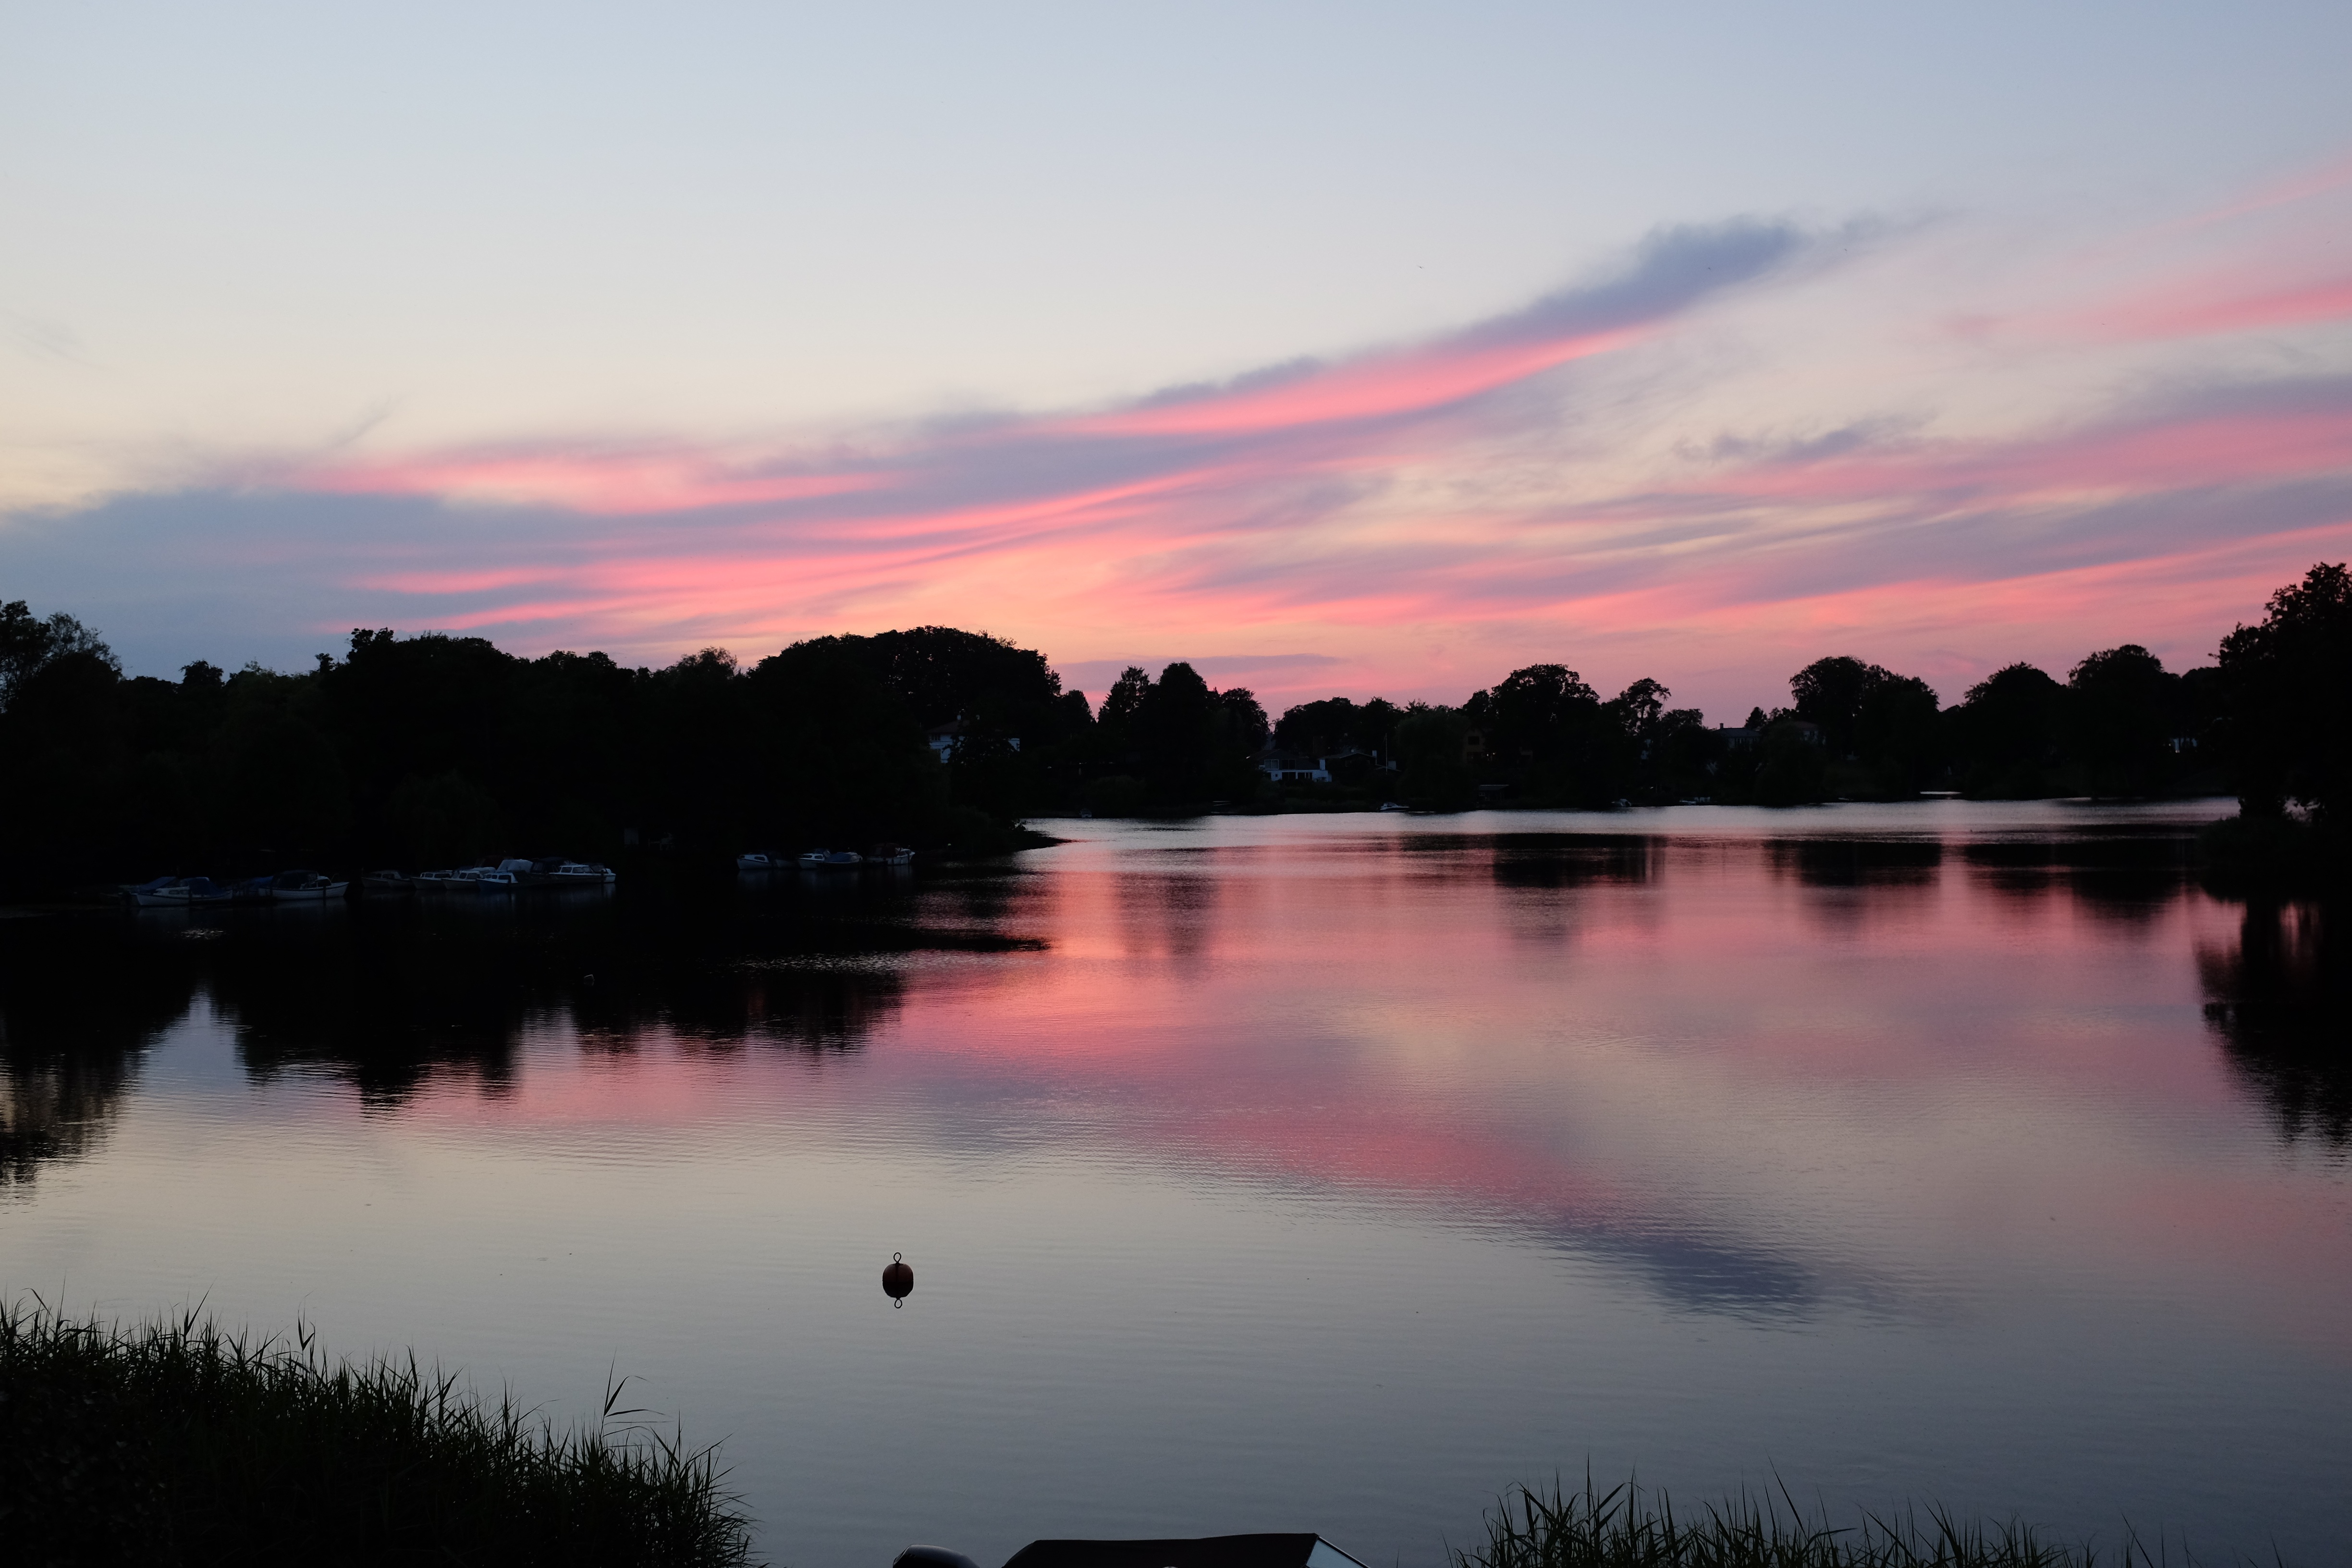
landscape, nature, outdoor, cloud, sky, sun, sunrise, sunset, morning, lake, dawn, river, summer, dusk, evening, reflection, reservoir, loch, sky clouds, afterglow, summer landscape, atmospheric phenomenon